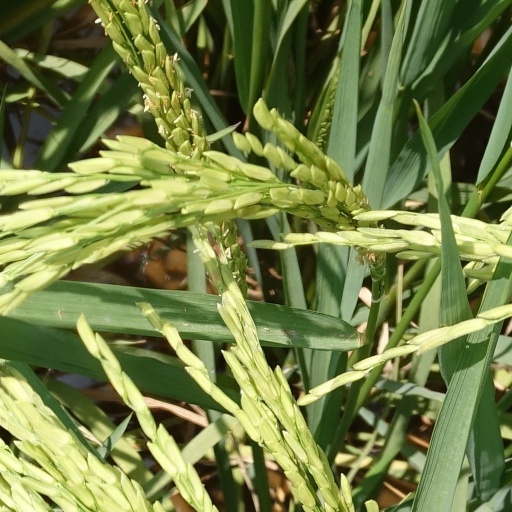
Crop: rice